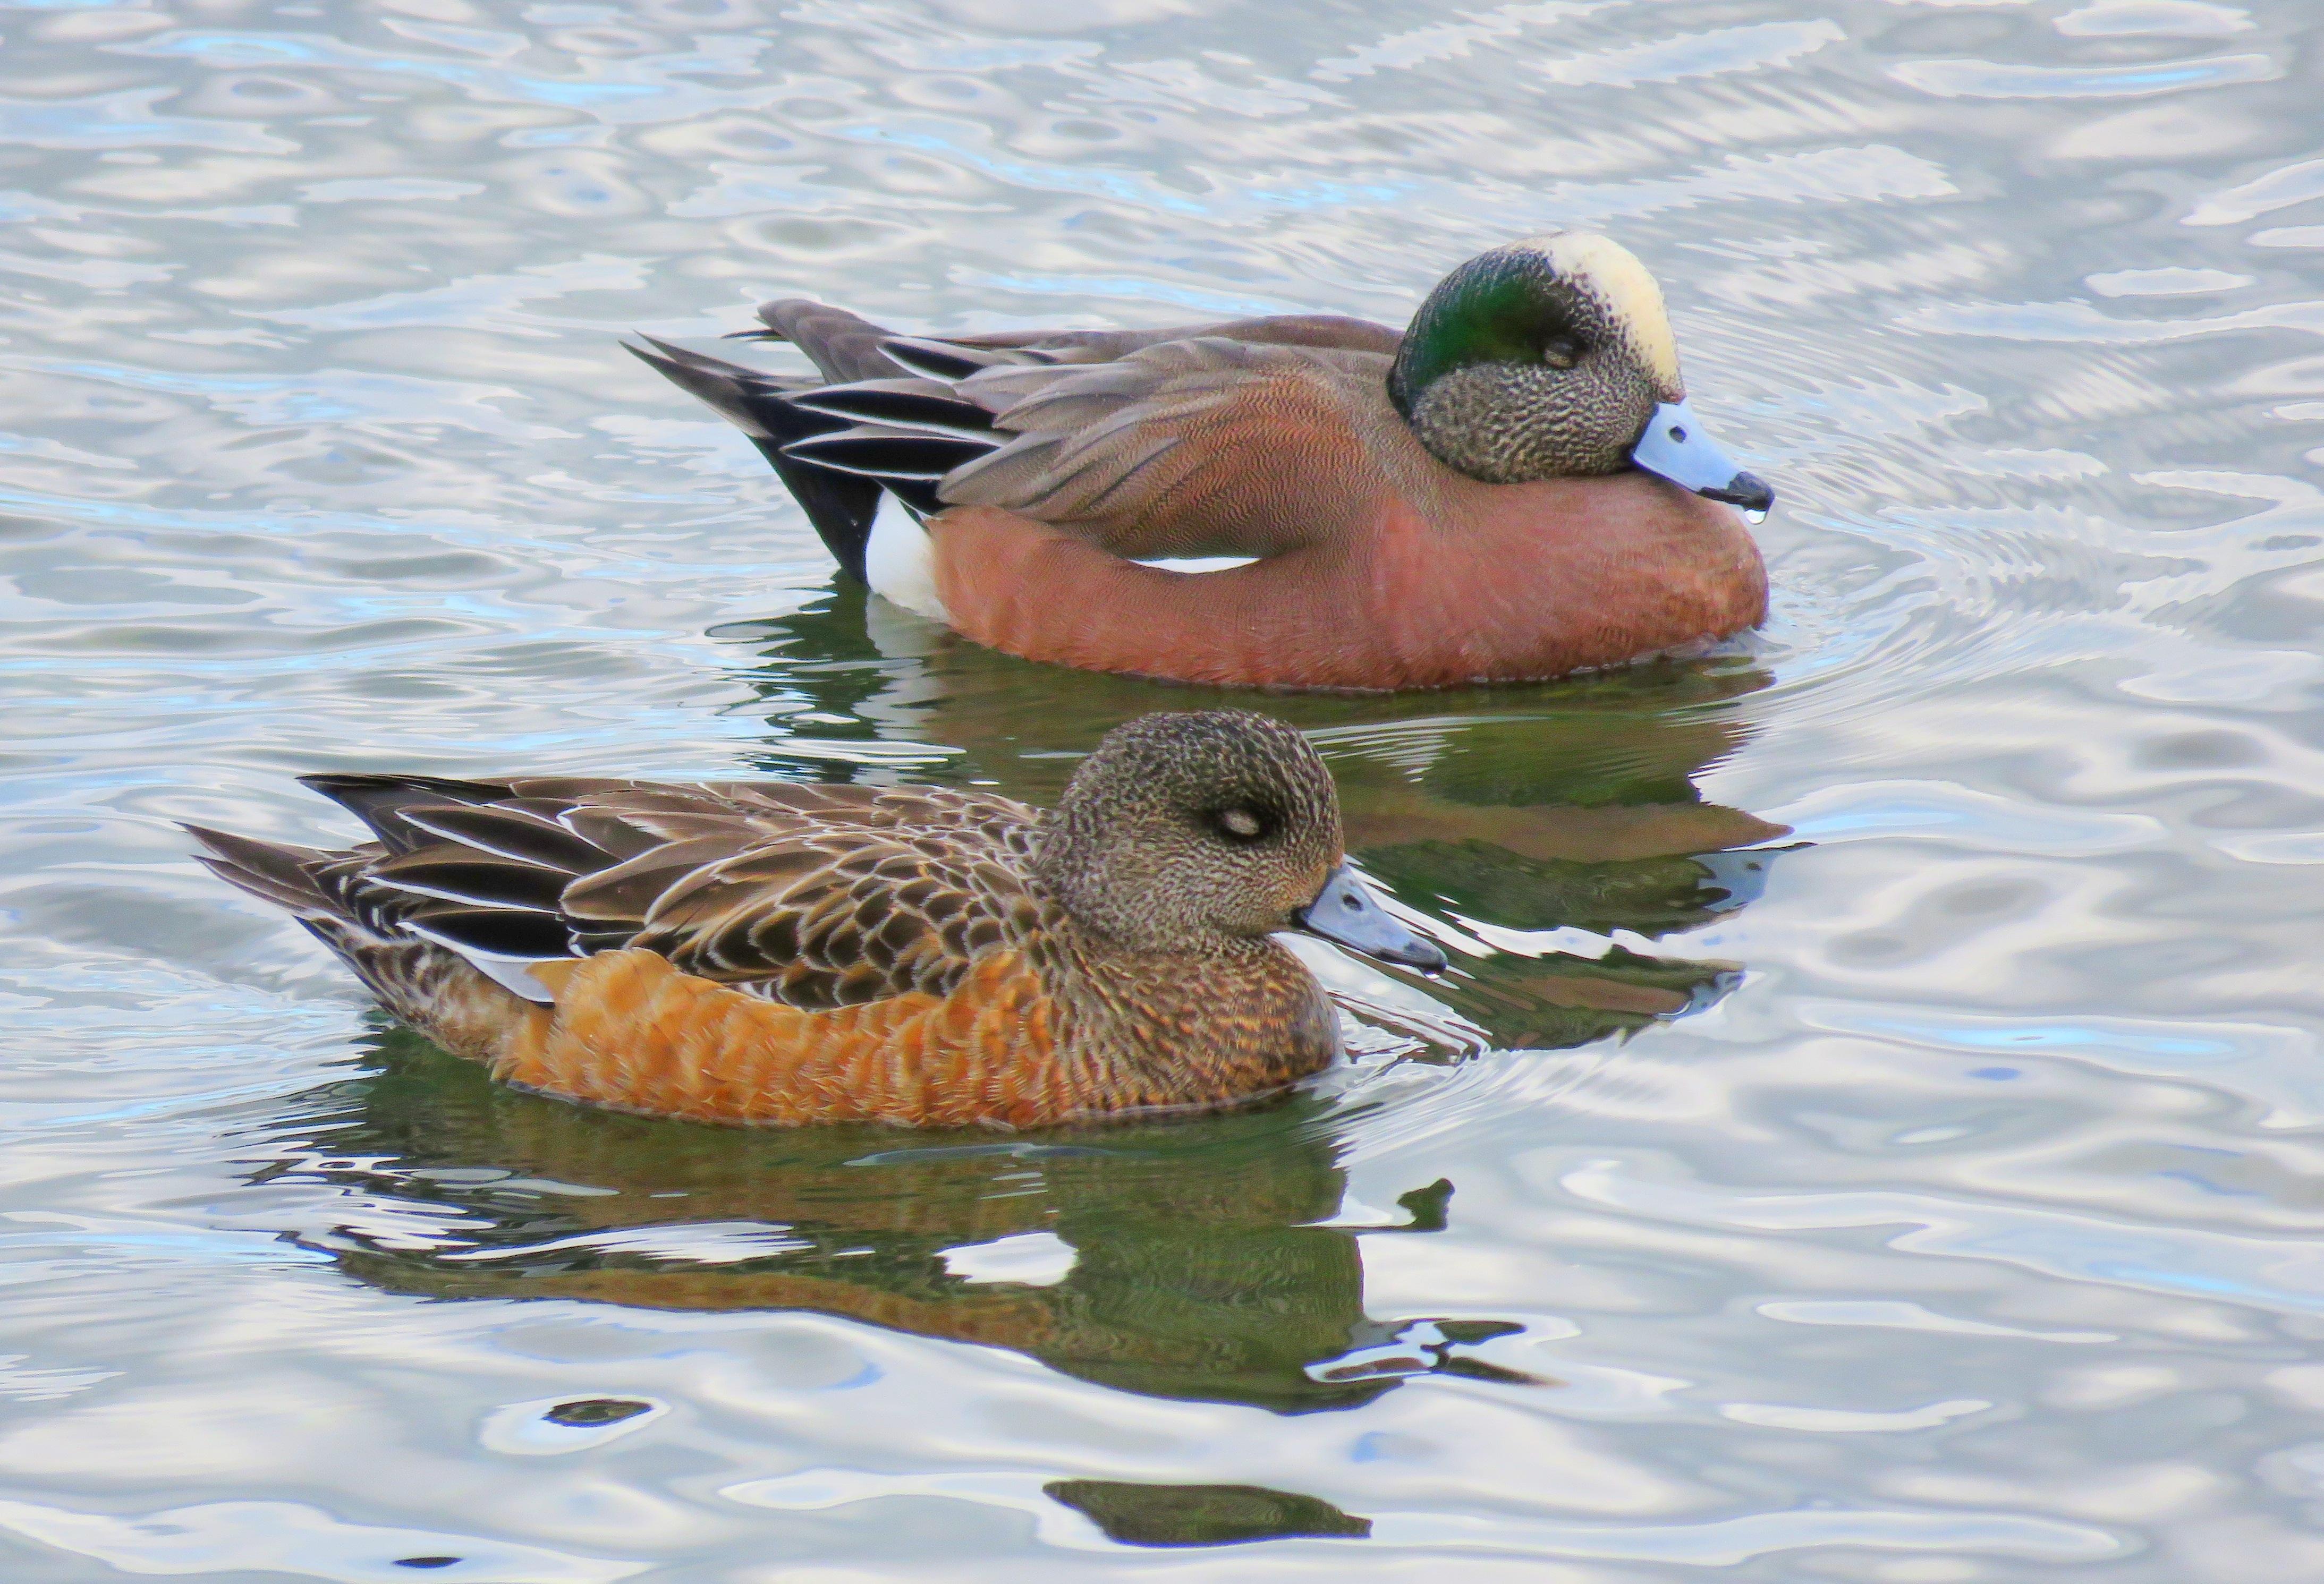
bird, wing, wildlife, beak, fowl, fauna, water fowl, duck, vertebrate, waterfowl, water bird, mallard, birding, ducks geese and swans